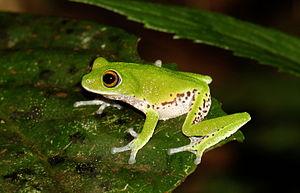
Pseudophilautus mooreorum est une espèce d'amphibiens de la famille des Rhacophoridae.